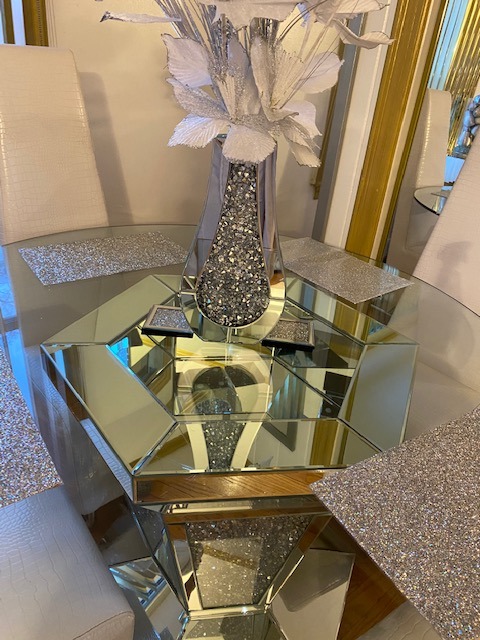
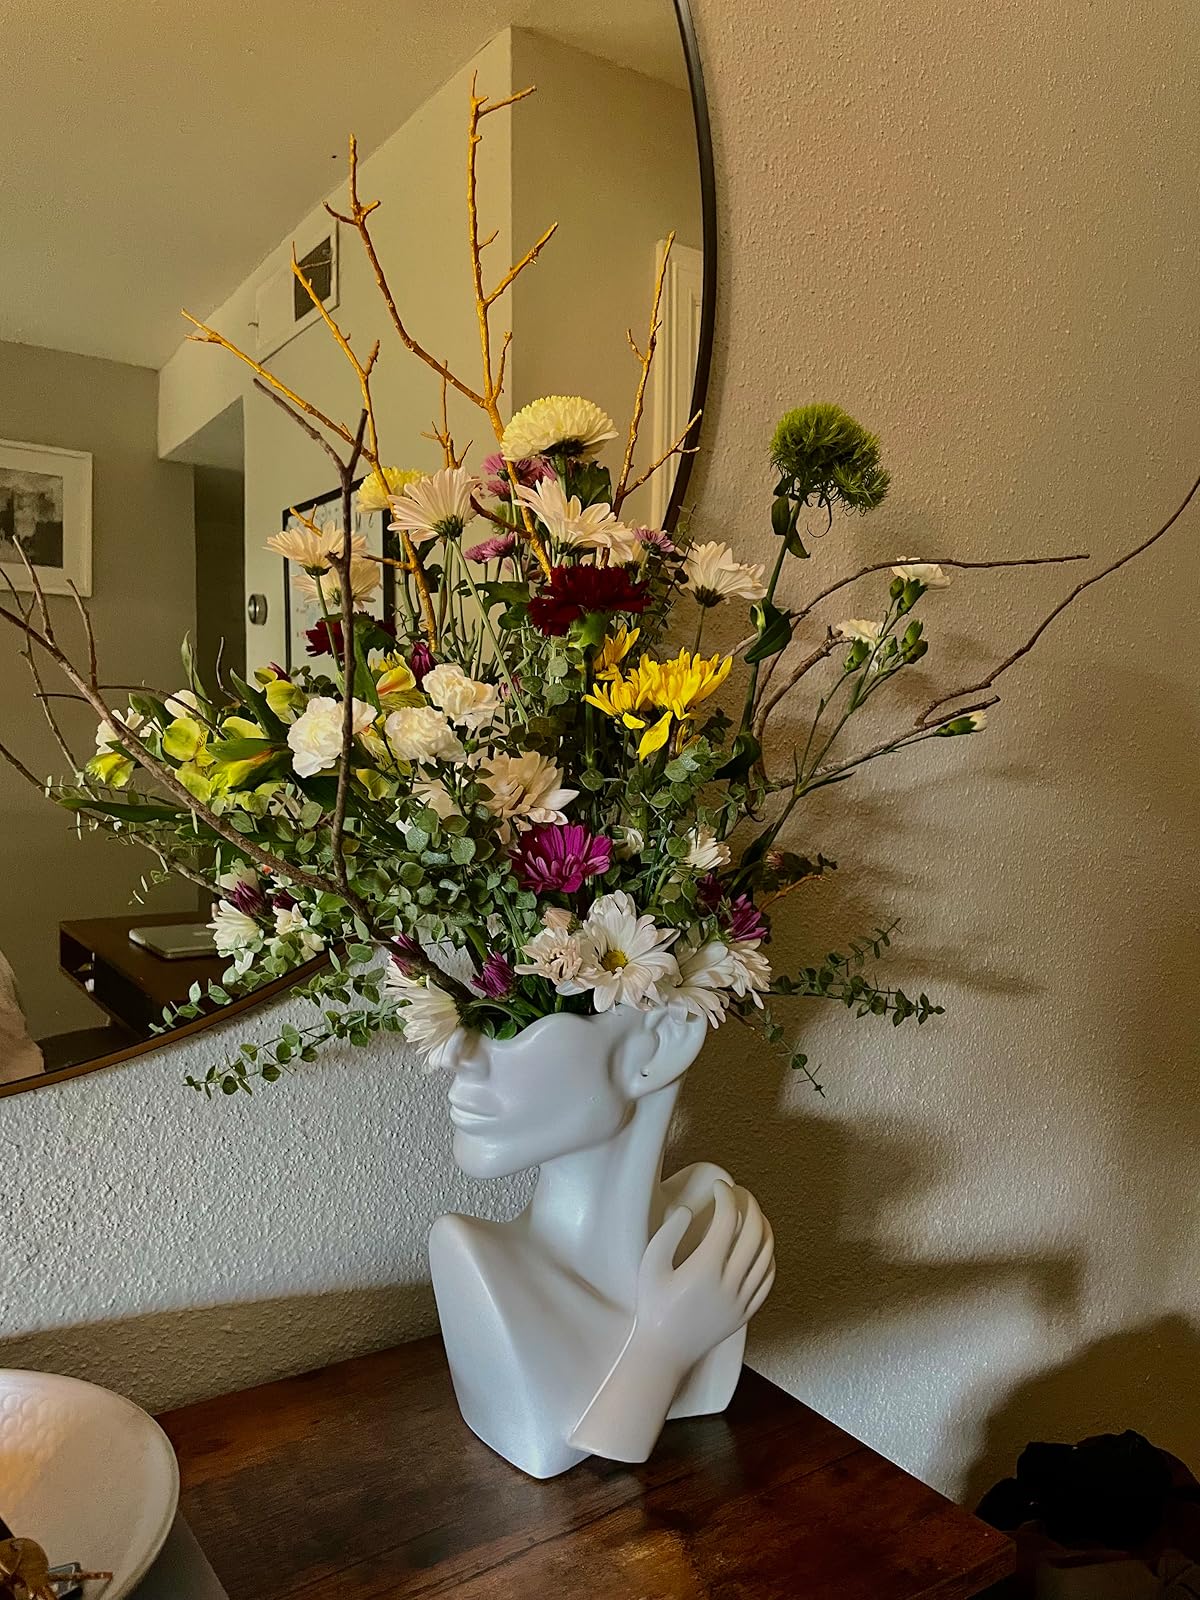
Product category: vase
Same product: no